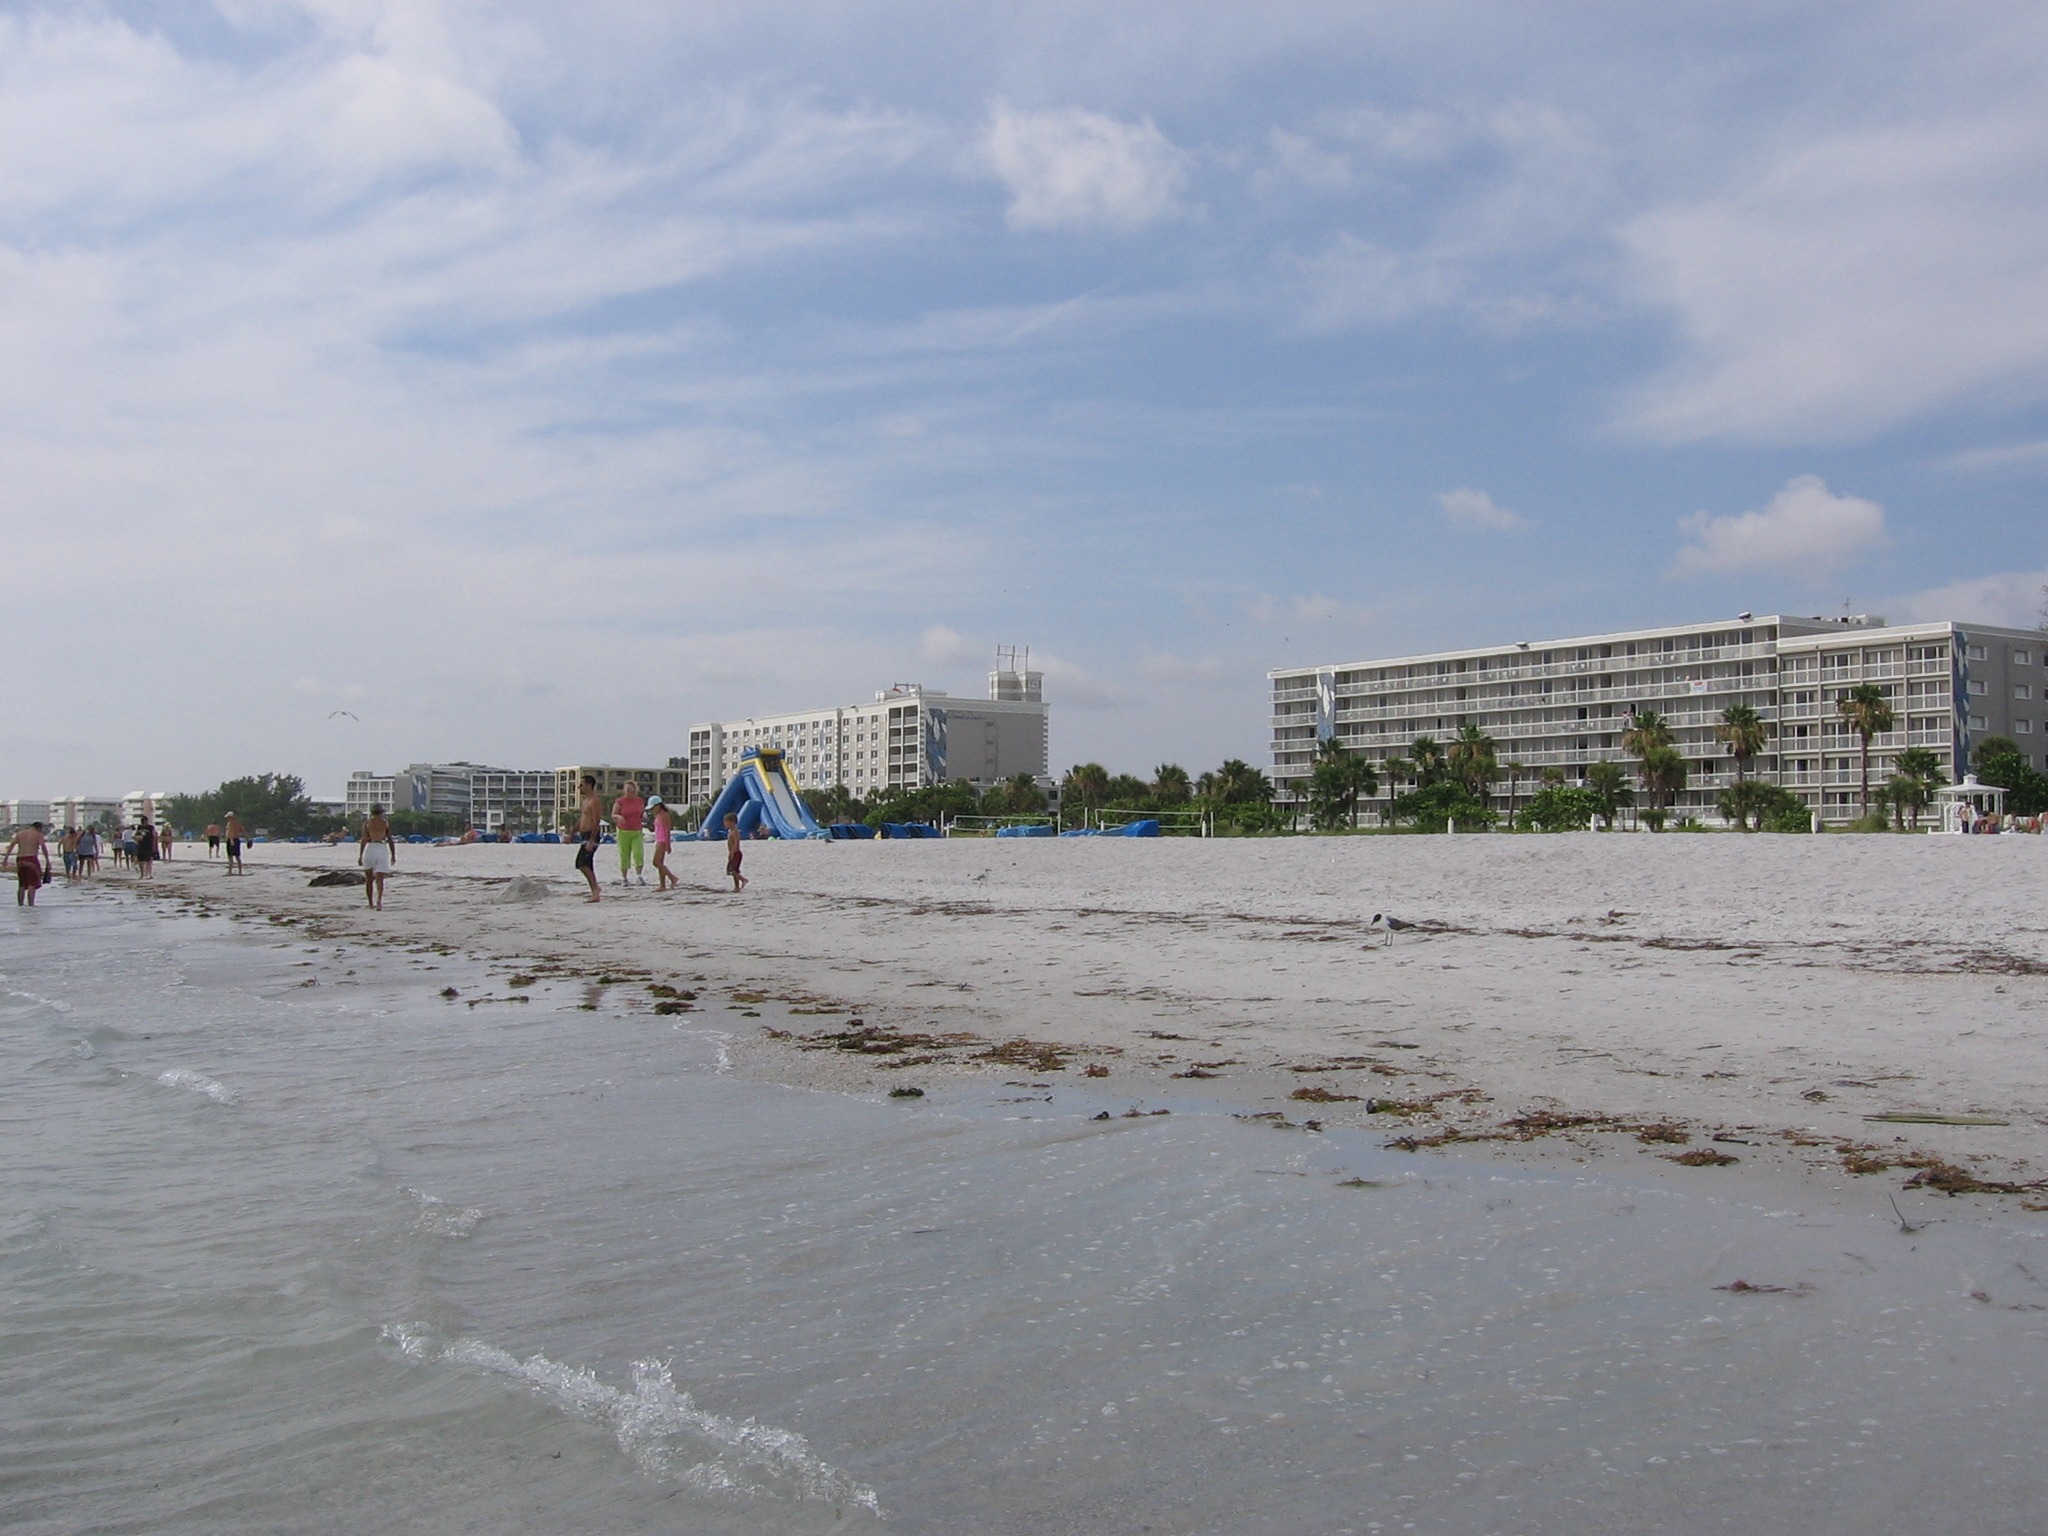
beach, sea, coast, water, sand, ocean, sky, shore, wave, view, coastal, river, coastline, shoreline, tranquil, seascape, body of water, outdoors, waves, clouds, florida